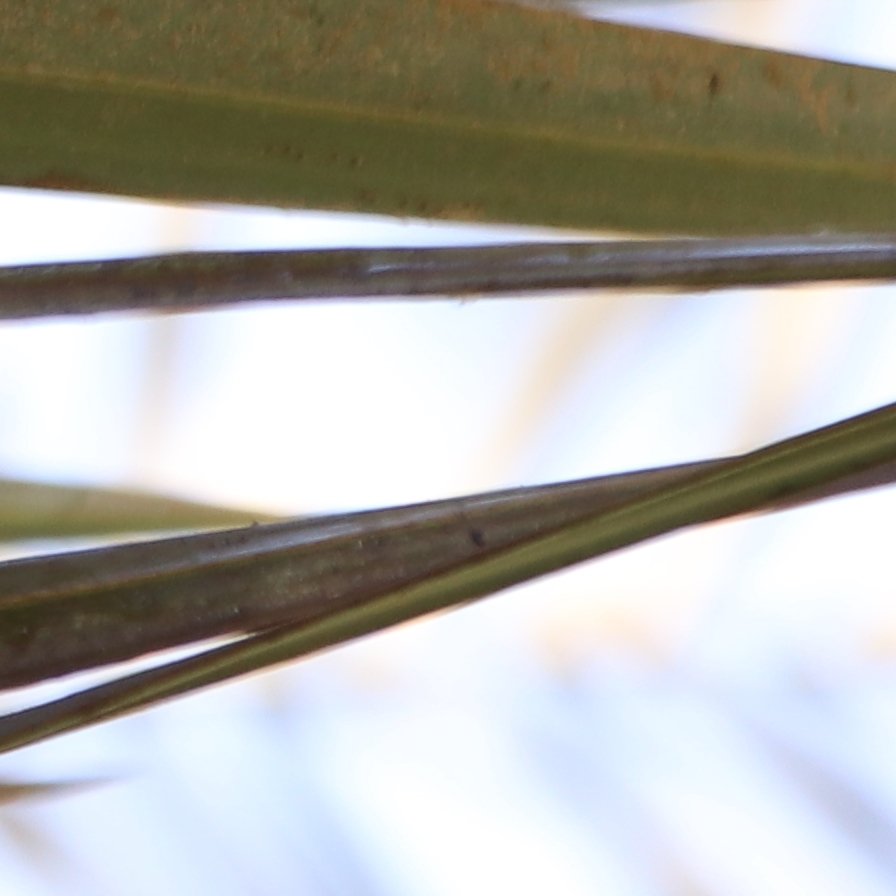
Label: Honey